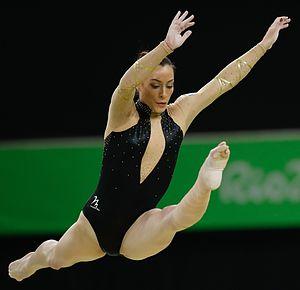
Cătălina Ponor est une gymnaste artistique née le 20 août 1987 à Constanța en Roumanie.